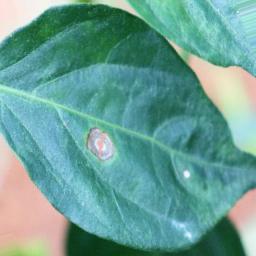
Label: cercospora